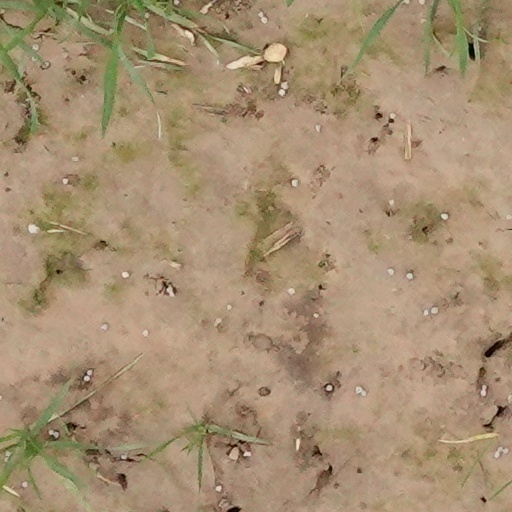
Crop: wheat